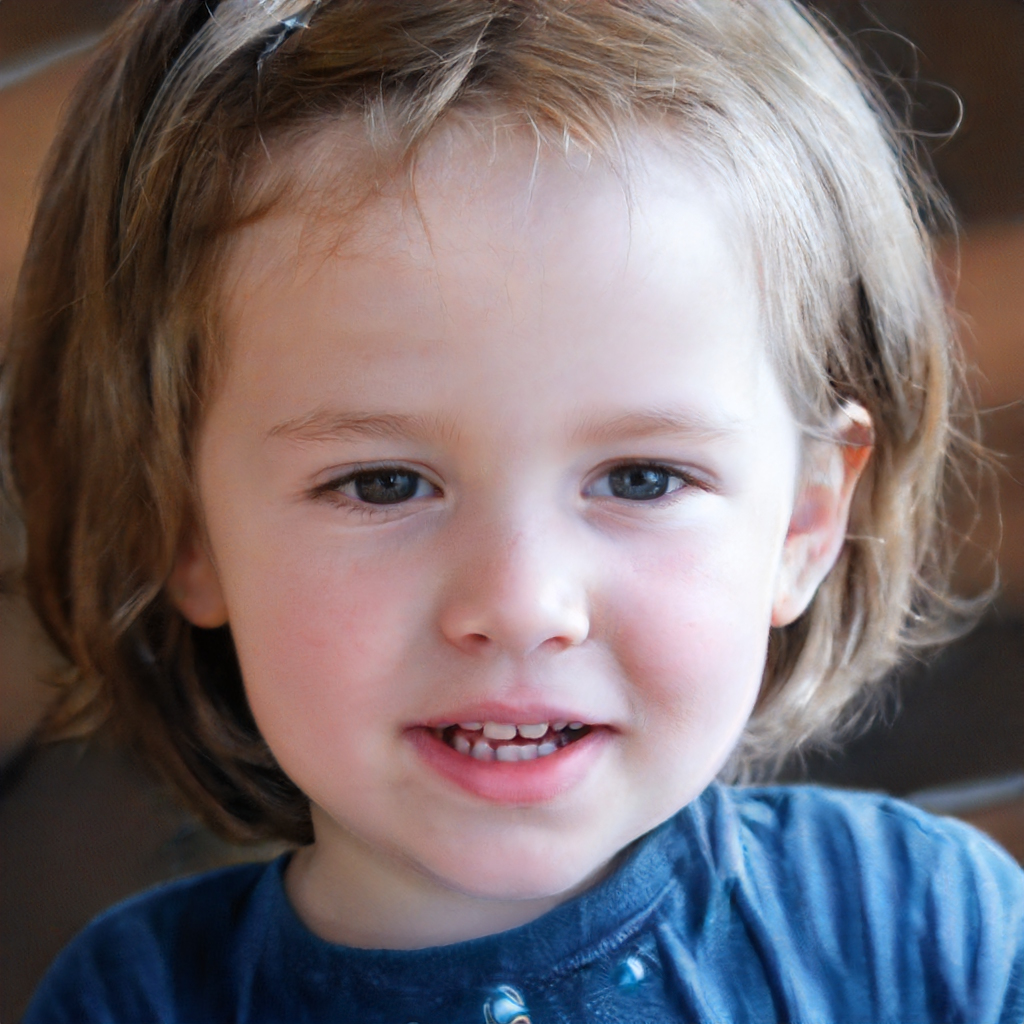
Gender: Female